Lockheed Model 10 Electra

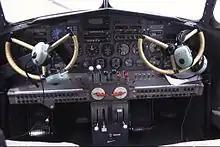
Flight deck of a Model 10A, which has been updated with a more modern instrument panel

Besides airline orders, a number of non-commercial civil operators also purchased the new Model 10. In May 1937, H. T. "Dick" Merrill and J. S. Lambie accomplished a round-trip crossing of the Atlantic Ocean. The feat was declared the first round-trip commercial crossing of that ocean by any aircraft. It won them the Harmon Trophy. On the eastbound trip, they carried newsreels of the crash of the "Hindenburg", and on the return trip from the United Kingdom, they brought photographs of the coronation of King George VI. Bata Shoes operated the Model 10 to ferry its executives between their European factories.